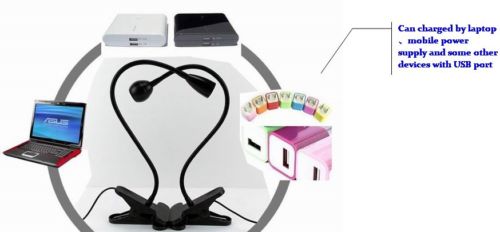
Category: lamp